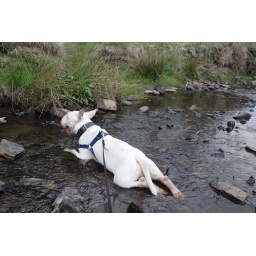
Spud demonstrates his swimming technique, in 1 inch of water